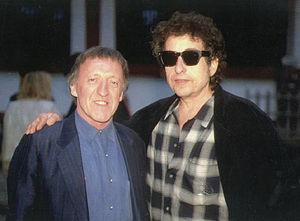
Paddy Moloney avec Bob Dylan.
Le rock celtique est un genre de folk rock auquel sont incorporés des éléments de musiques celtiques. Cette fusion celtique intègre l'instrumentation et les thèmes dans un contexte « rock ». Il se développe réellement à partir des années 1970, et peut être considéré comme un fondement essentiel du développement des groupes traditionnels celtiques à grand succès et des artistes musicaux populaires, ainsi que la création d'importants dérivés à travers d'autres fusions celtiques. Il joue un rôle majeur dans le maintien et la définition des identités régionales ou nationales et permet de favoriser une culture interceltique. Il a également aidé ces cultures à s'adresser à un public extérieur.